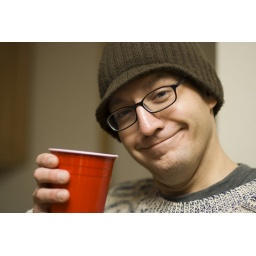
Bud light in a red cup for an American is akin to &amp;quot;Fred's House&amp;quot;.